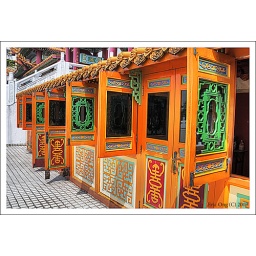
some very colorful windows from the second floor where many goddess sit in there